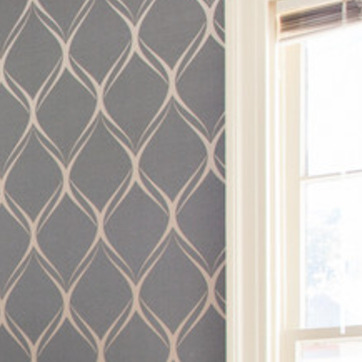
Material: wallpaper